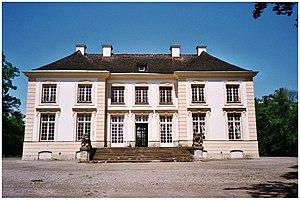
Le château de Nymphenbourg à Munich était autrefois la résidence d’été des princes-électeurs et des rois de Bavière.